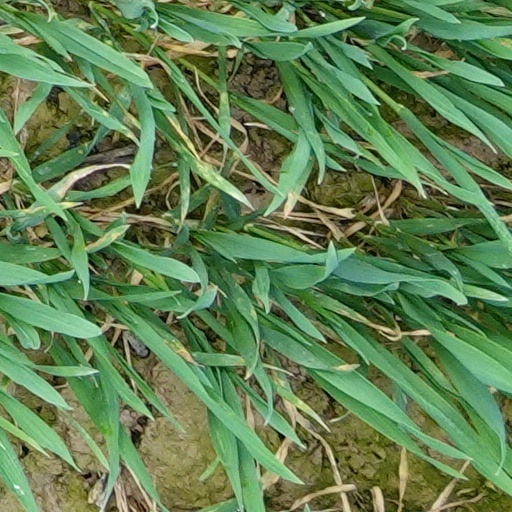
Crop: wheat